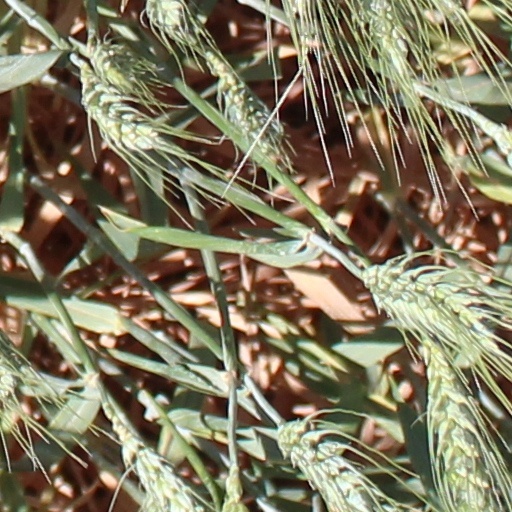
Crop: wheat